Asaro (food)

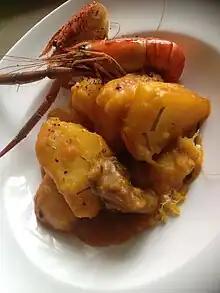
Asaro with big prawns

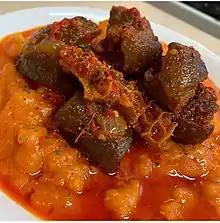
Asaro with beef, saki (tripe, pronounced "shaki") and ponmo (also known as kpomo, prepared cow skin)

Asaro, also known as yam porridge or yam pottage, is a traditional dish originating from the Yoruba of Nigeria, Benin Republic and Togo. It is a one-pot meal made from yam, a starchy tuber, and a variety of other ingredients. It can be eaten as a main course or a side dish.